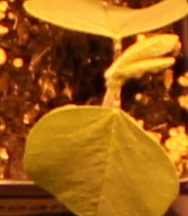
Label: Soybean